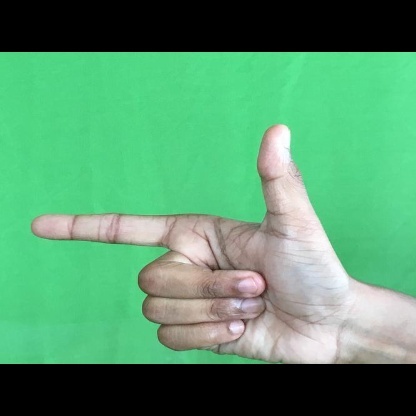
Mudra: Chandrakala